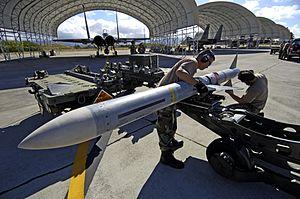
L'AIM-7 Sparrow est un missile air-air à moyenne portée à guidage radar semi-actif fabriqué par la firme américaine Raytheon. Mis en service dans les années 1950, il est actuellement peu à peu remplacé par le plus performant AIM-120 AMRAAM, après avoir été fabriqué à plus de 60 000 exemplaires. En 1967 est apparue une version pouvant être tirée depuis un navire : le missile mer-air RIM-7 Sea Sparrow.